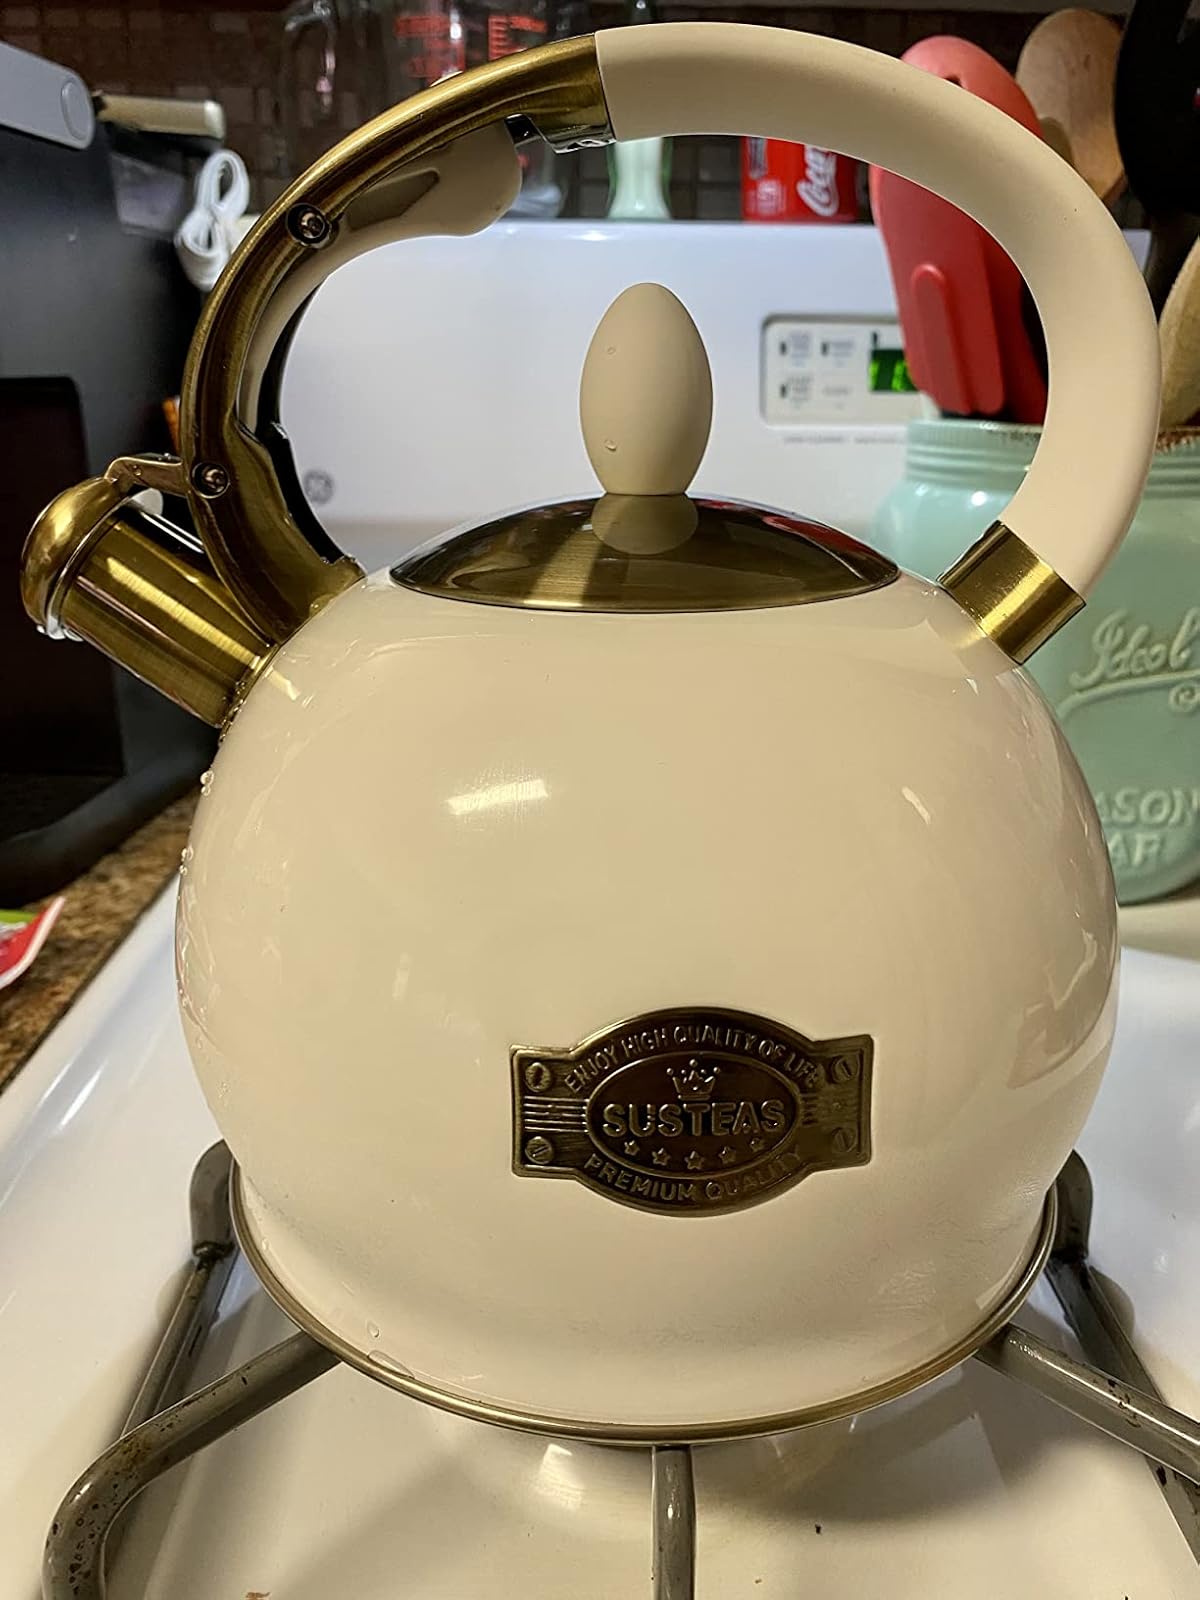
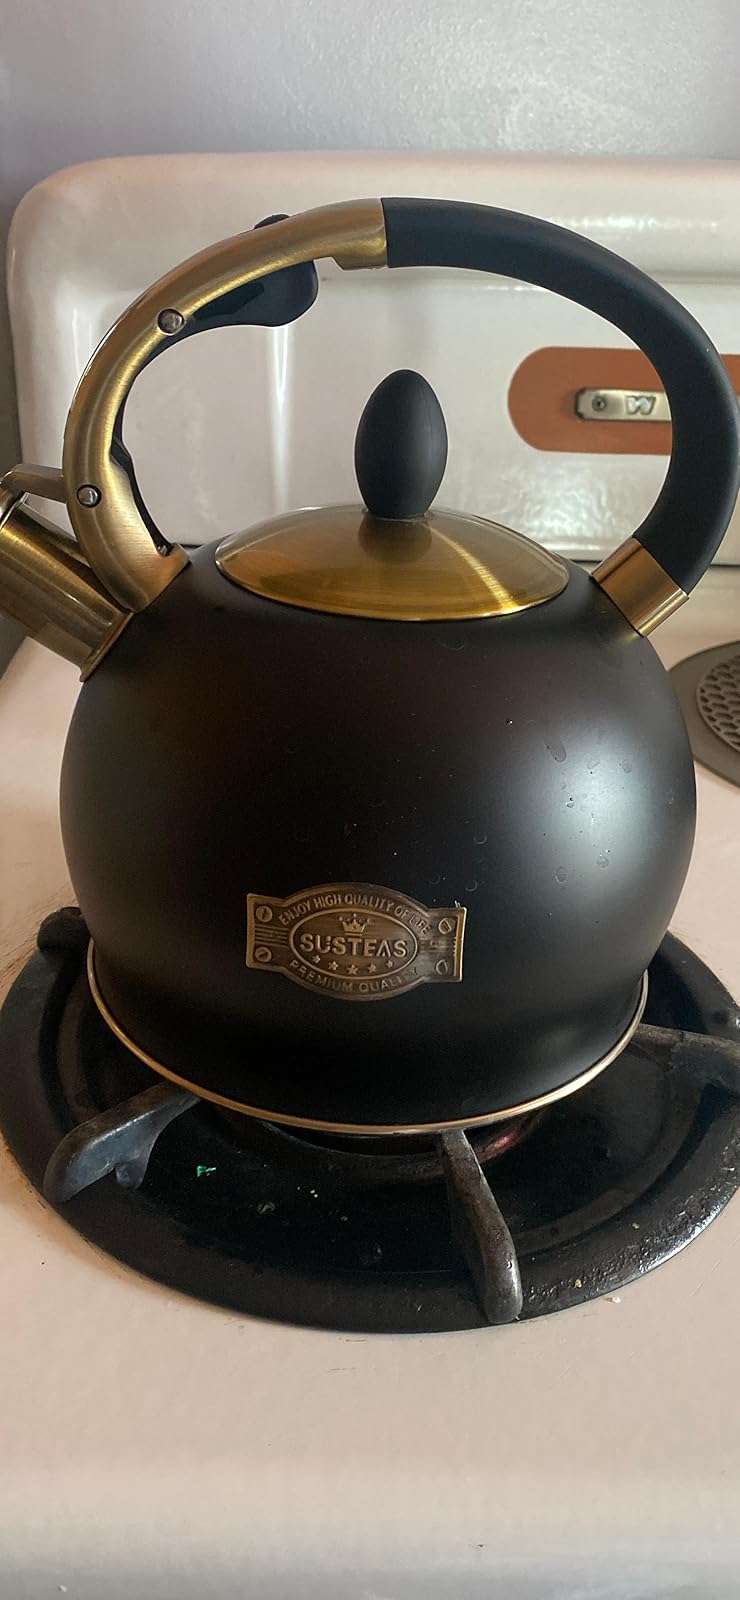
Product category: items_kettle
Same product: no